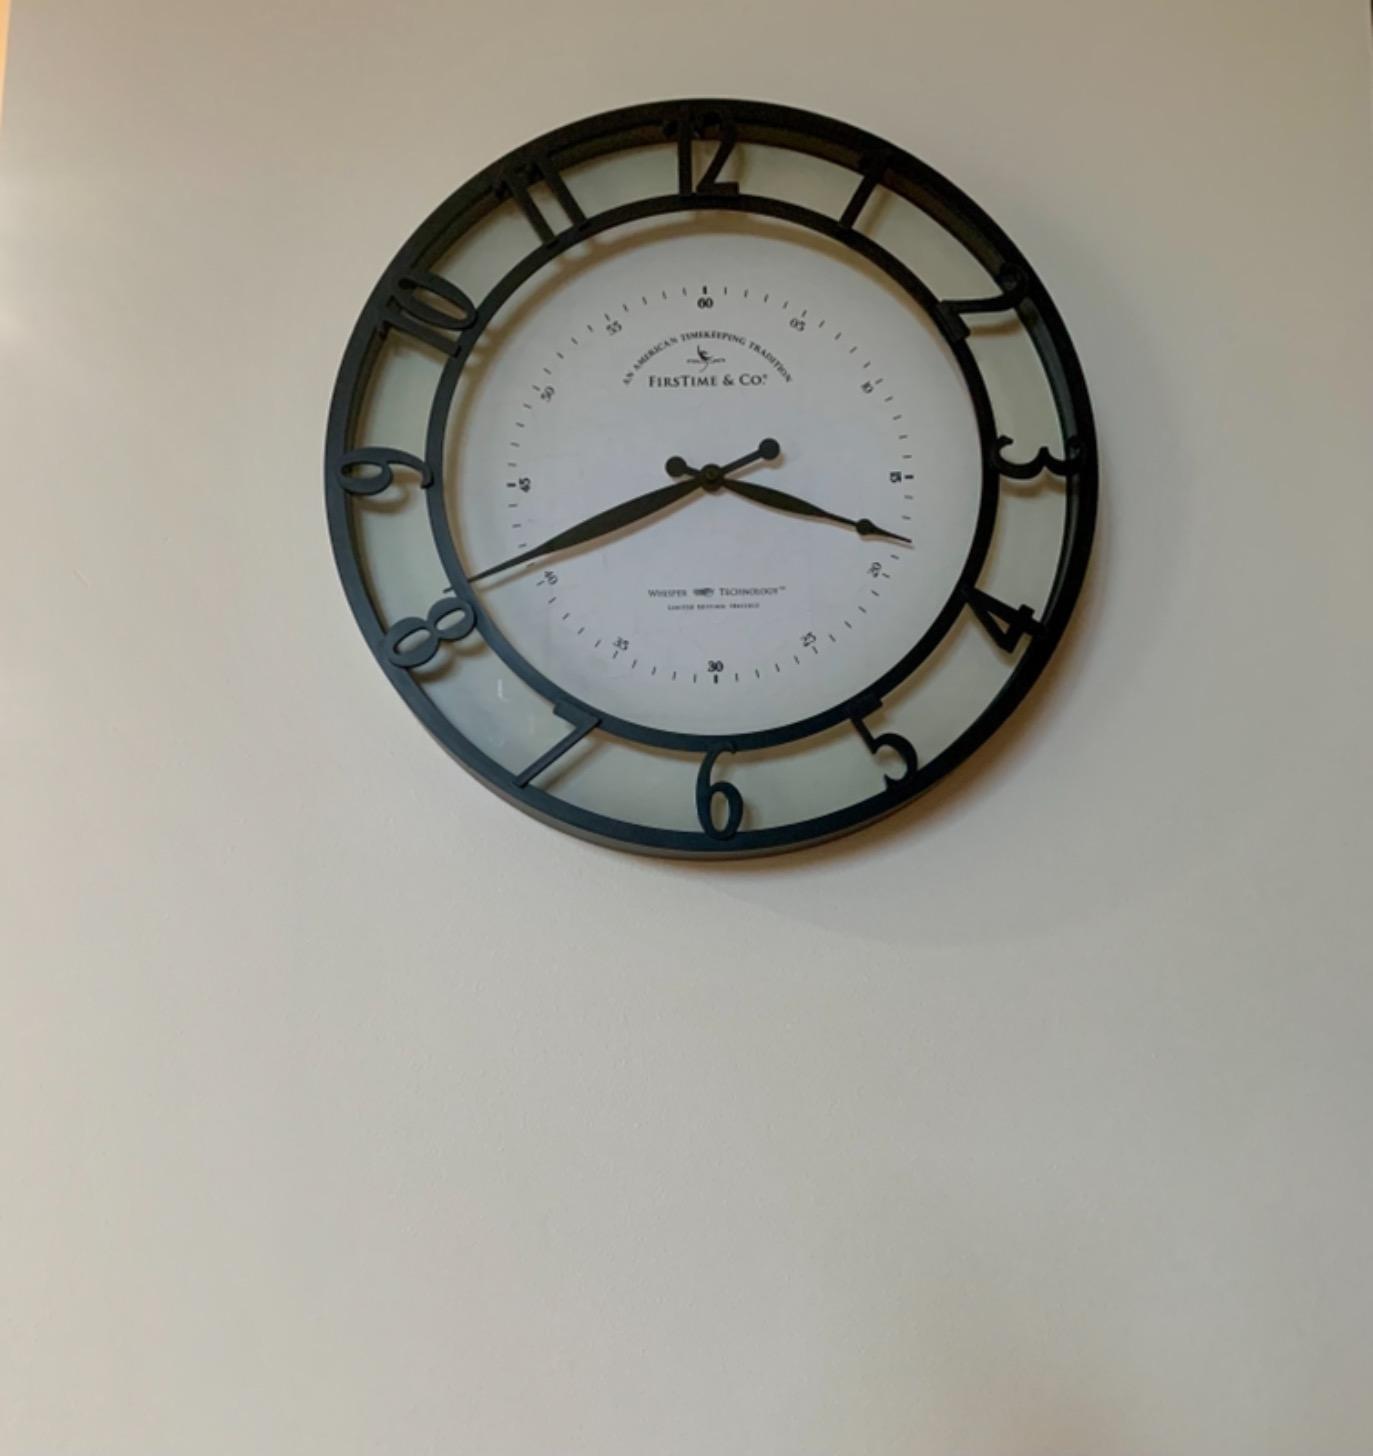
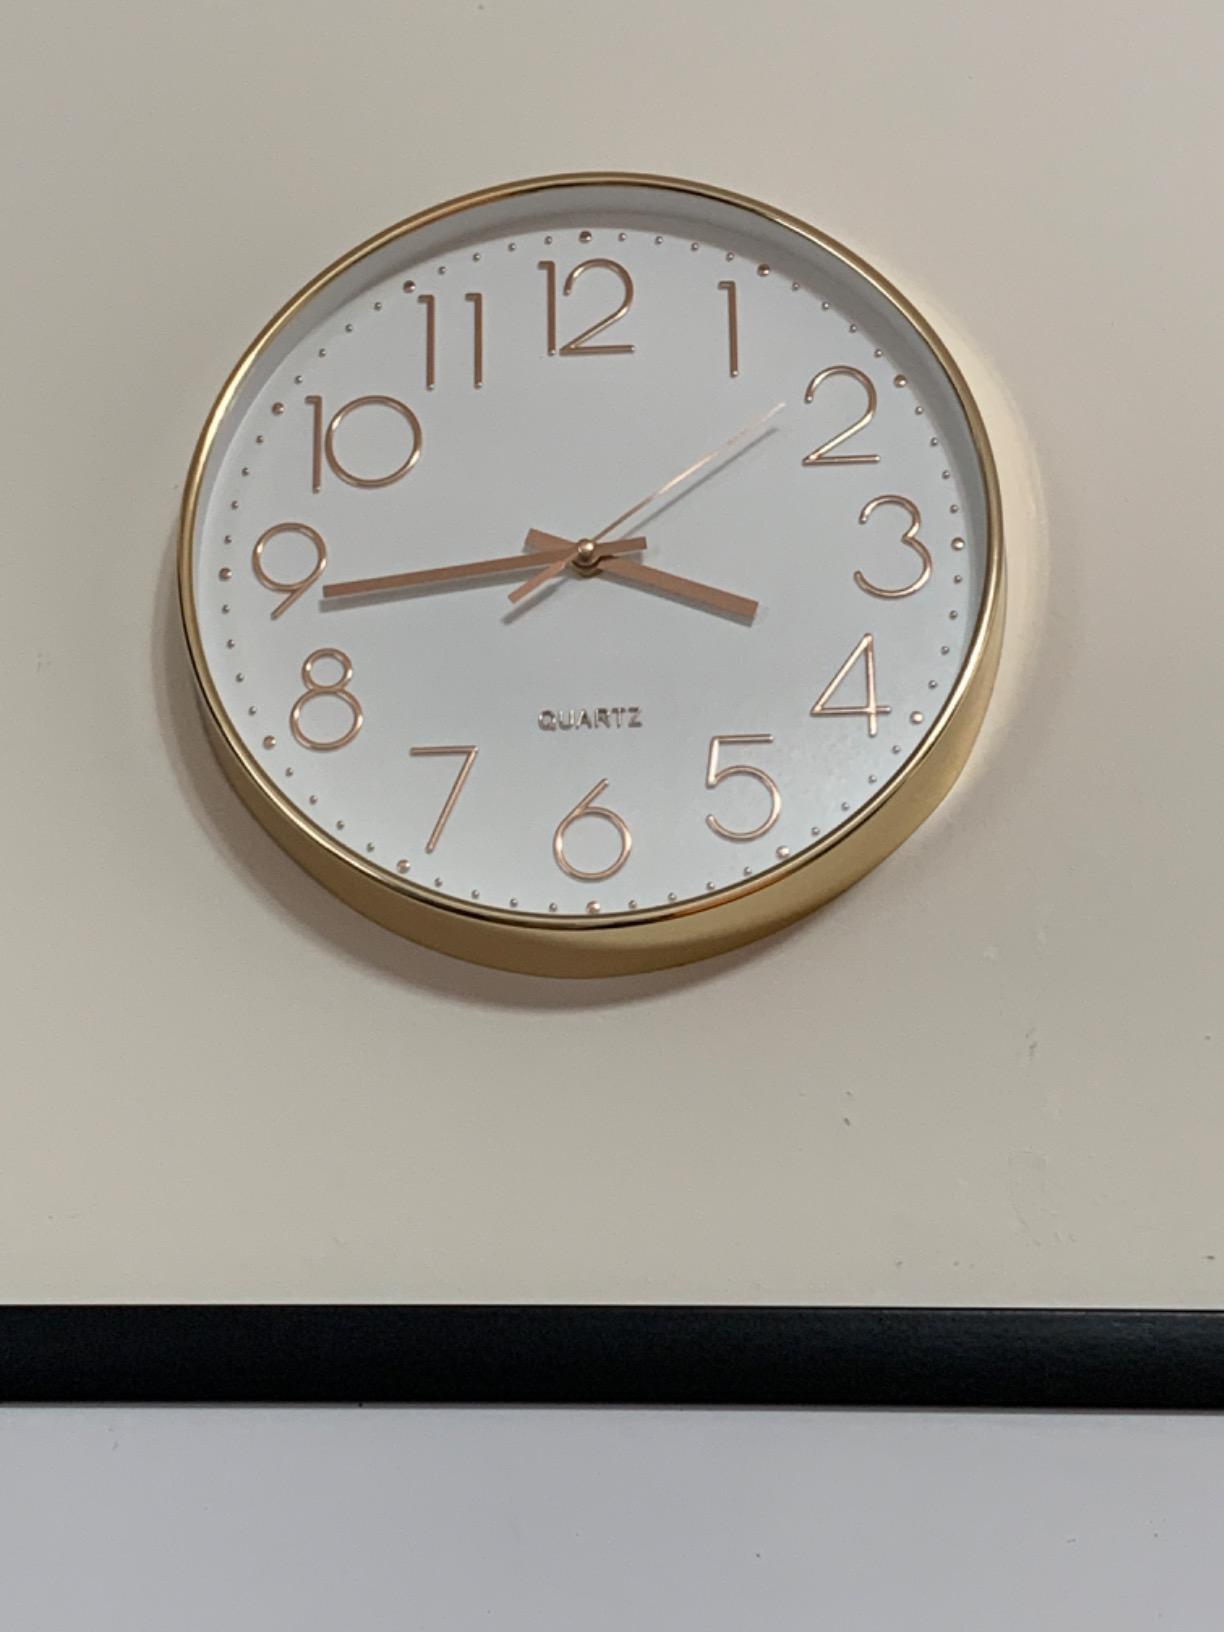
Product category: clock
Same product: no